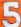
Number: 5